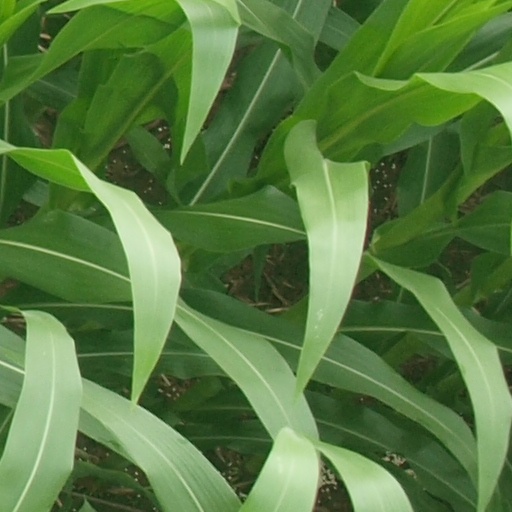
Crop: maize; corn